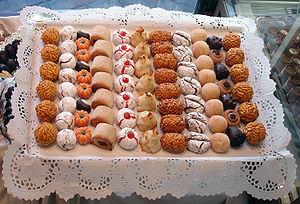
Les panellets sont des friandises typiques de Catalogne (Espagne), que l'on prépare traditionnellement le jour de la Toussaint.
La cuisine catalane est une cuisine méditerranéenne. Elle partage les ingrédients des autres pays du bassin méditerranéen, comme les féculents, les légumes frais, les fruits, l'huile d'olive et les fruits de mer.
Les Panellets sont un dessert traditionnel de la Toussaint, consommé à l'occasion de la Castanyada, en Catalogne, à Ibiza, dans la Communauté valencienne, et en Aragon avec également les châtaignes et les patates douces.